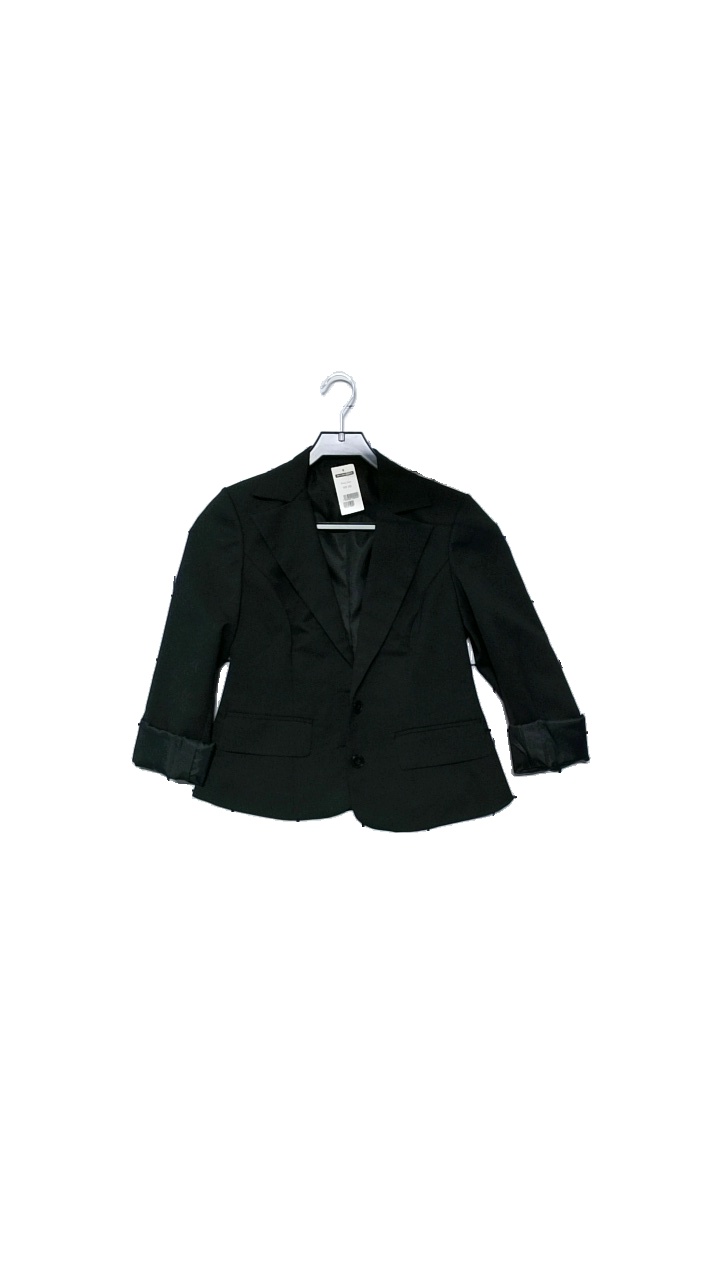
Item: Blazer (Ladies)
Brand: Missing
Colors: Black
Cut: Regular
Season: All
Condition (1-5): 4
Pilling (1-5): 3
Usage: Reuse
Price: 100-150